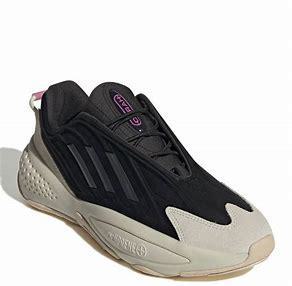
Brand: Adidas
Model: Ozrah